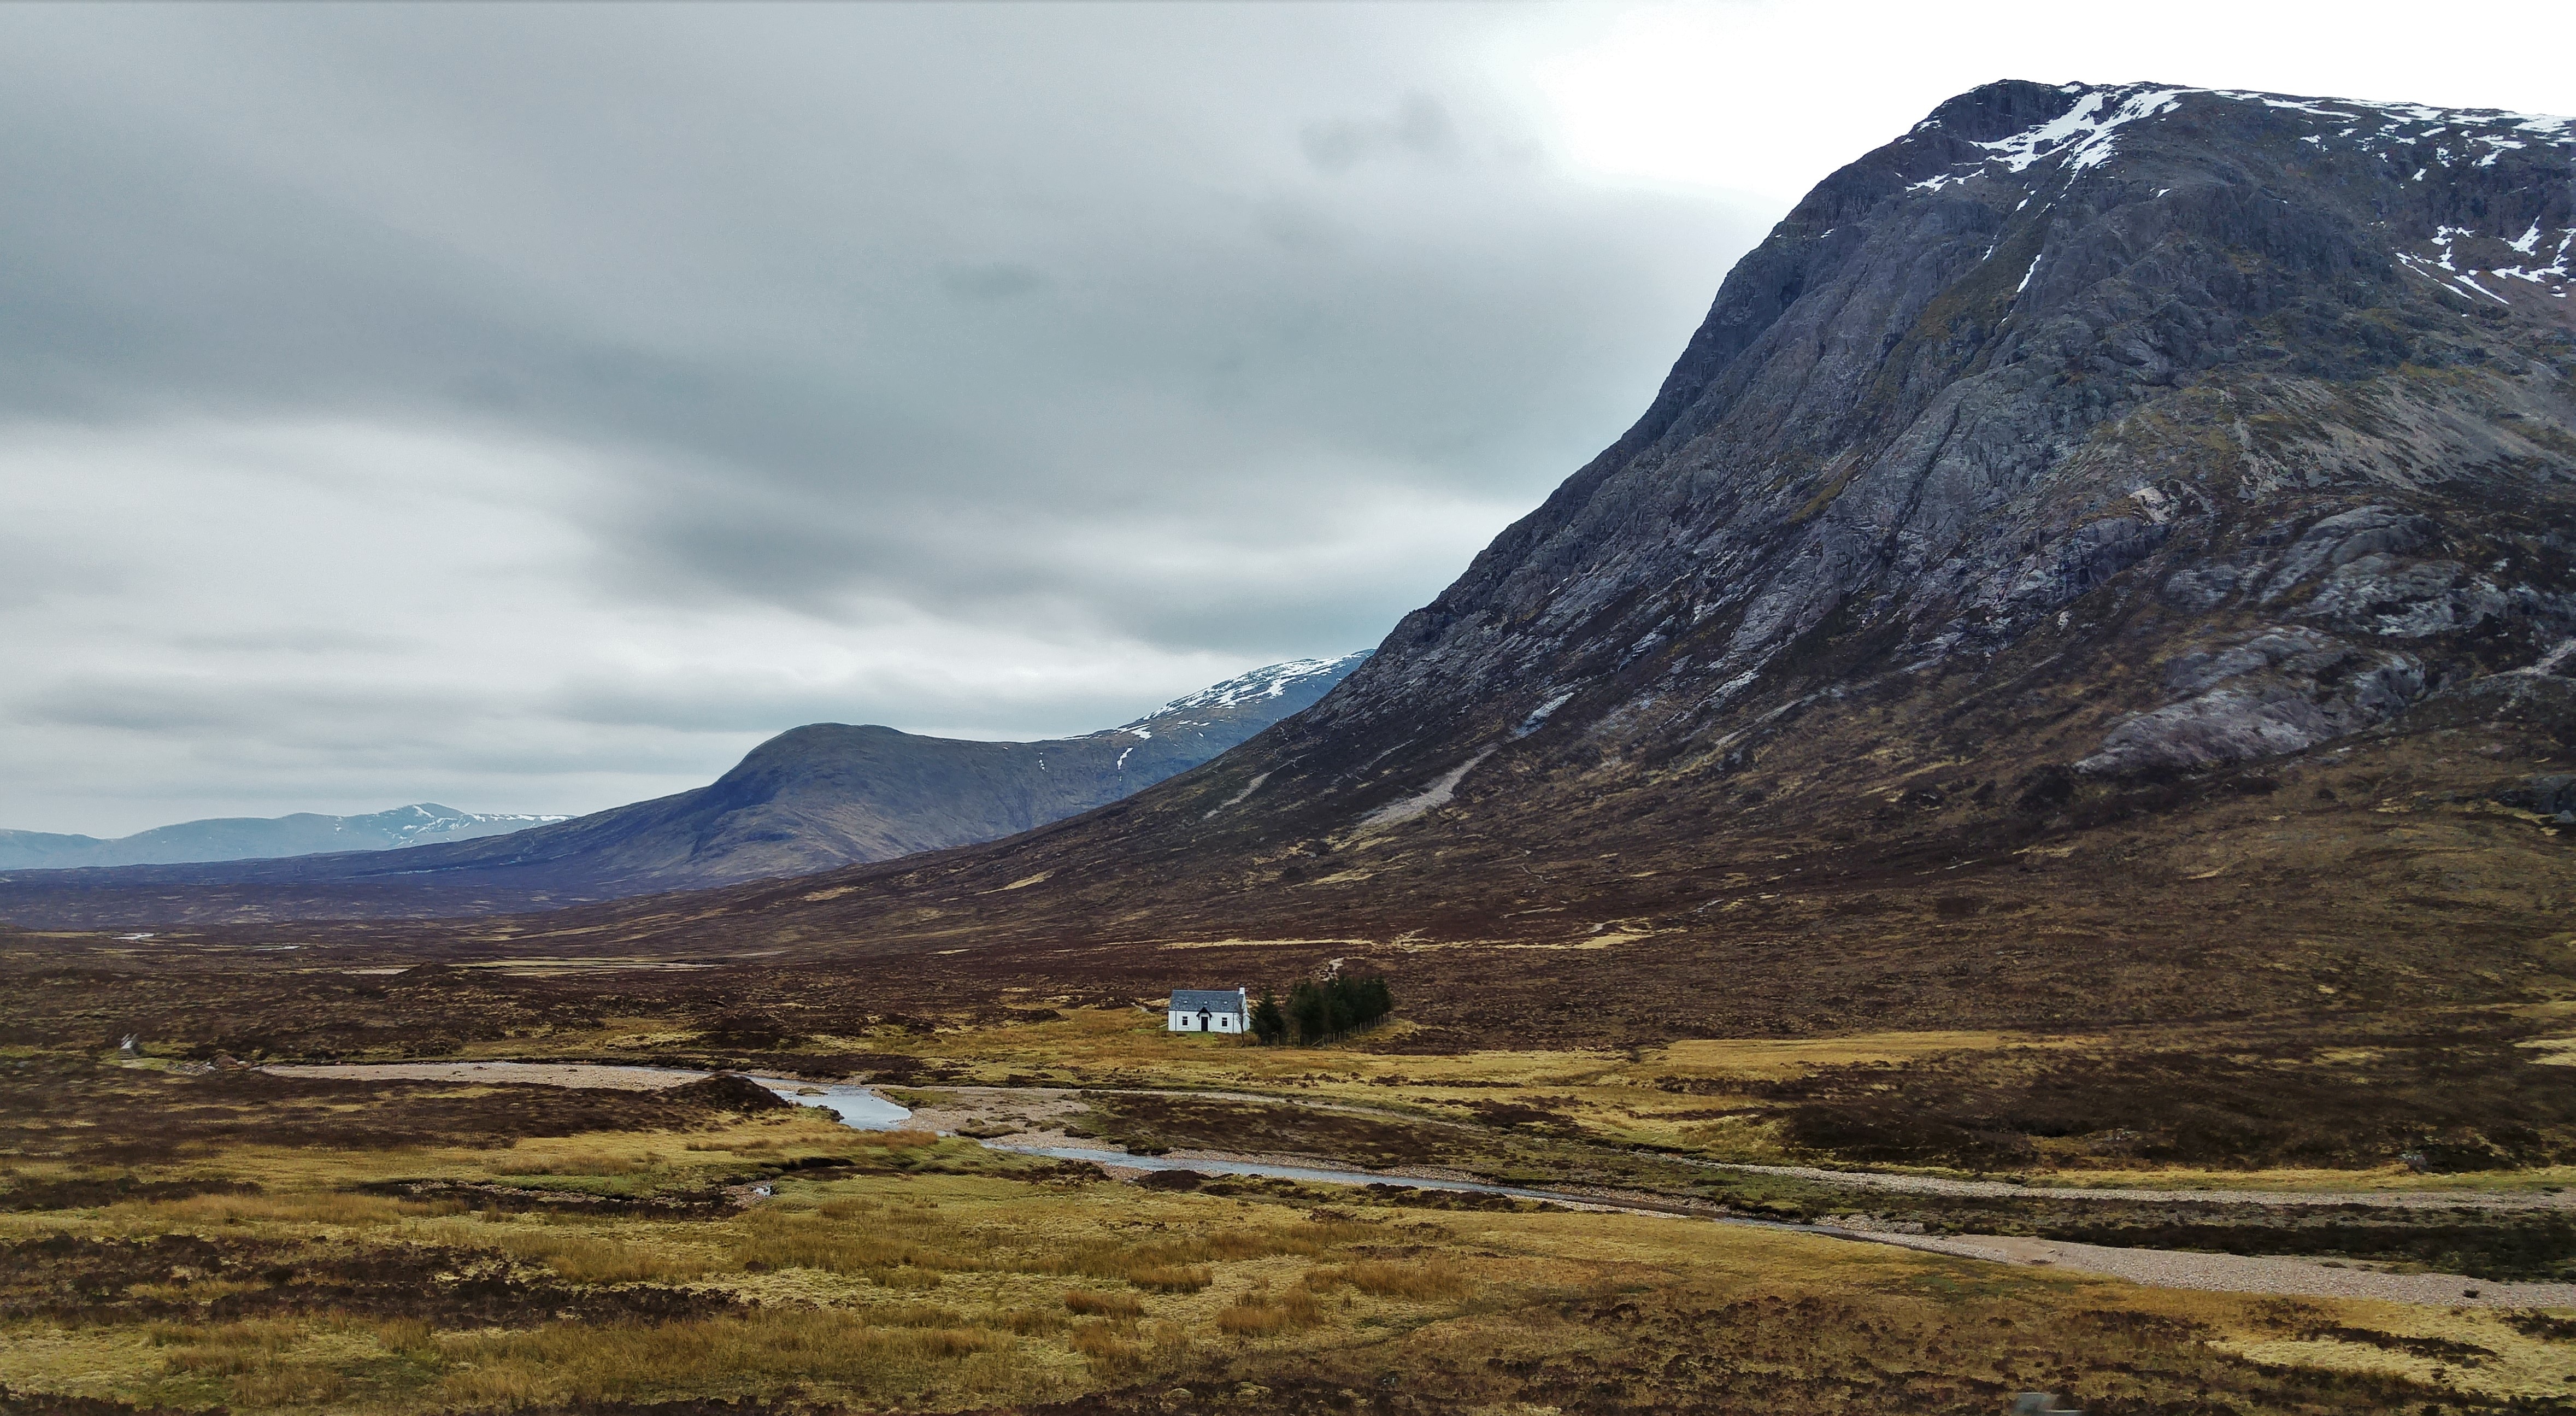
landscape, rock, wilderness, walking, mountain, cloud, hill, adventure, mountain range, highland, terrain, ridge, summit, geology, plateau, fell, loch, tundra, landform, mountain pass, geographical feature, mountainous landforms